Flag of Albania

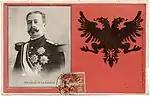
Postcard showing an illustration of the Albanian flag alongside a photograph of Aladro Kastriota

A model of the flag often perceived as the original is seen in a 1913 postcard that shows alongside it a photograph of Don Aladro Kastriota in uniform. Eqrem bey Vlora writes in his memoirs, published posthumously as "Lebenserinnerungen", Munich (1968–1973), that sometime in 1909 while visiting Paris, he had the good fortune to meet Don Aladro, a wealthy spanish-basque diplomat and a strong supporter of the Albanian cause who at one point had announced his candidacy for the Albanian throne by claiming descent from the House of Kastrioti through his paternal grandmother, a noblewoman that lived during the era of Charles III. With his financial means and some propaganda, he made known the Albanian cause for independence in European political circles. During their meeting, Vlora asserts the following episode occurred: